WWE Day 1 (2024)

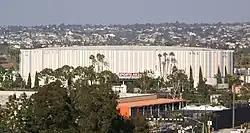
The event was held at Pechanga Arena in San Diego, California.

On January 1, 2022, the American professional wrestling promotion WWE held a New Year's Day pay-per-view and livestreaming event titled Day 1. A second event was planned for January 1, 2023, but was canceled due to a scheduling conflict with streaming partner Peacock. During the December 11, 2023, episode of "Monday Night Raw", it was announced that the Day 1 name had been revived for a special episode of "Raw", airing on January 1, 2024, on the USA Network. The television special was broadcast live from Pechanga Arena in San Diego, California. The show kicked off WWE's week-long programming of New Year's-themed shows called New Year's Knockout Week, which included and "SmackDown": New Year's Revolution.